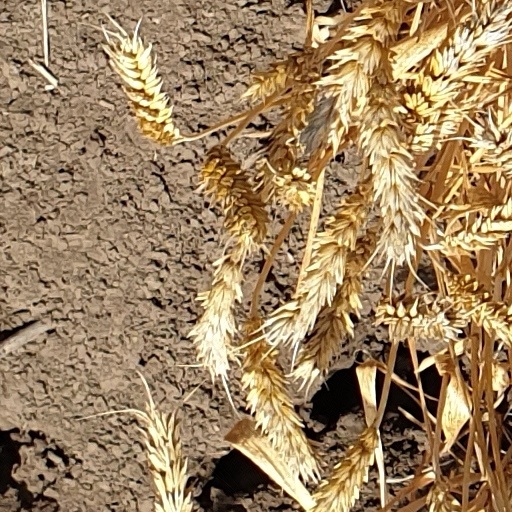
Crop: wheat